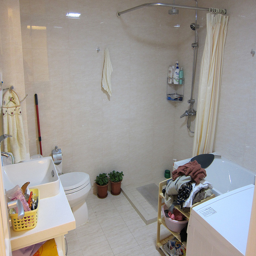
The view of a bathroom that has some potted plants in it.
A bathroom with a white toilet next to a sink and tub.
A bathroom scene with a sink, toilet and shower.
A picture of a bathroom design with all white fixtures.
A large white untidy bathroom with shower curtain open.